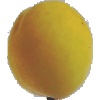
Label: Peach 2